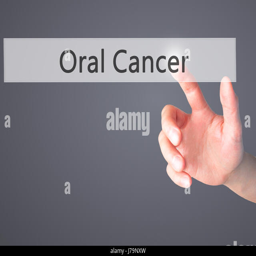
oral cancer - hand pressing a button on blurred background concept .